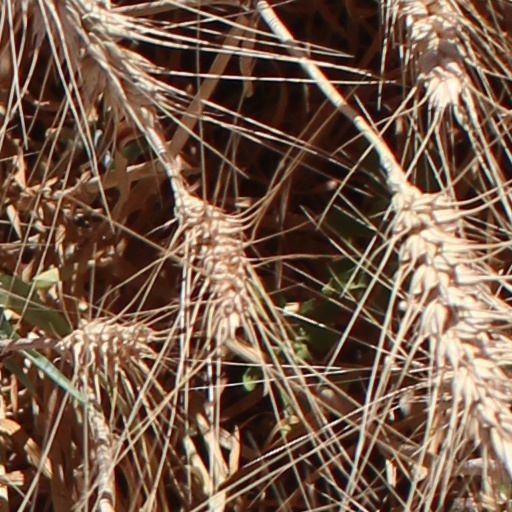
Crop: wheat